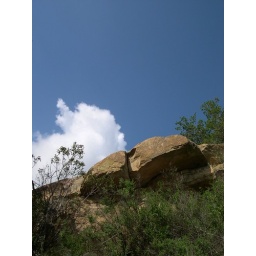
cloud cracks rock in Black Star